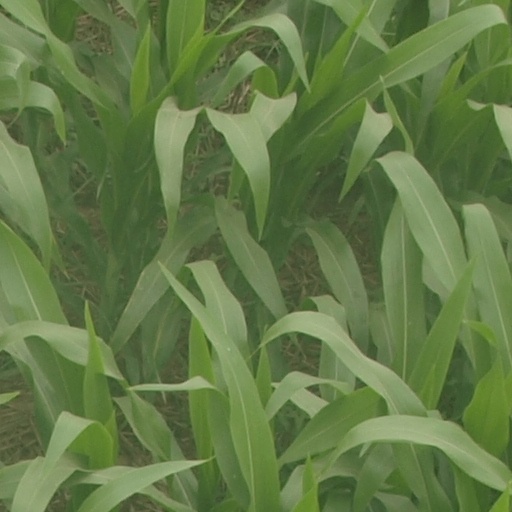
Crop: maize; corn